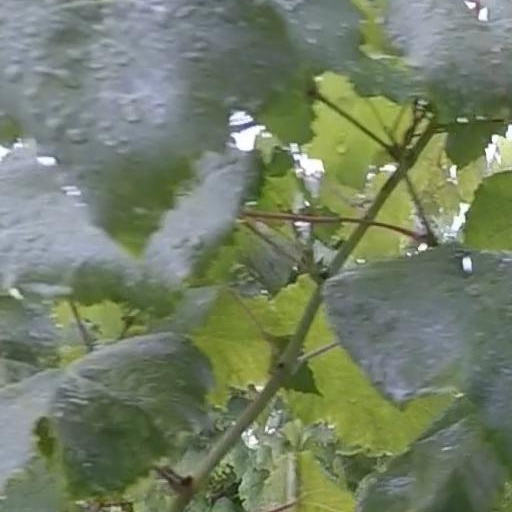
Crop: grape